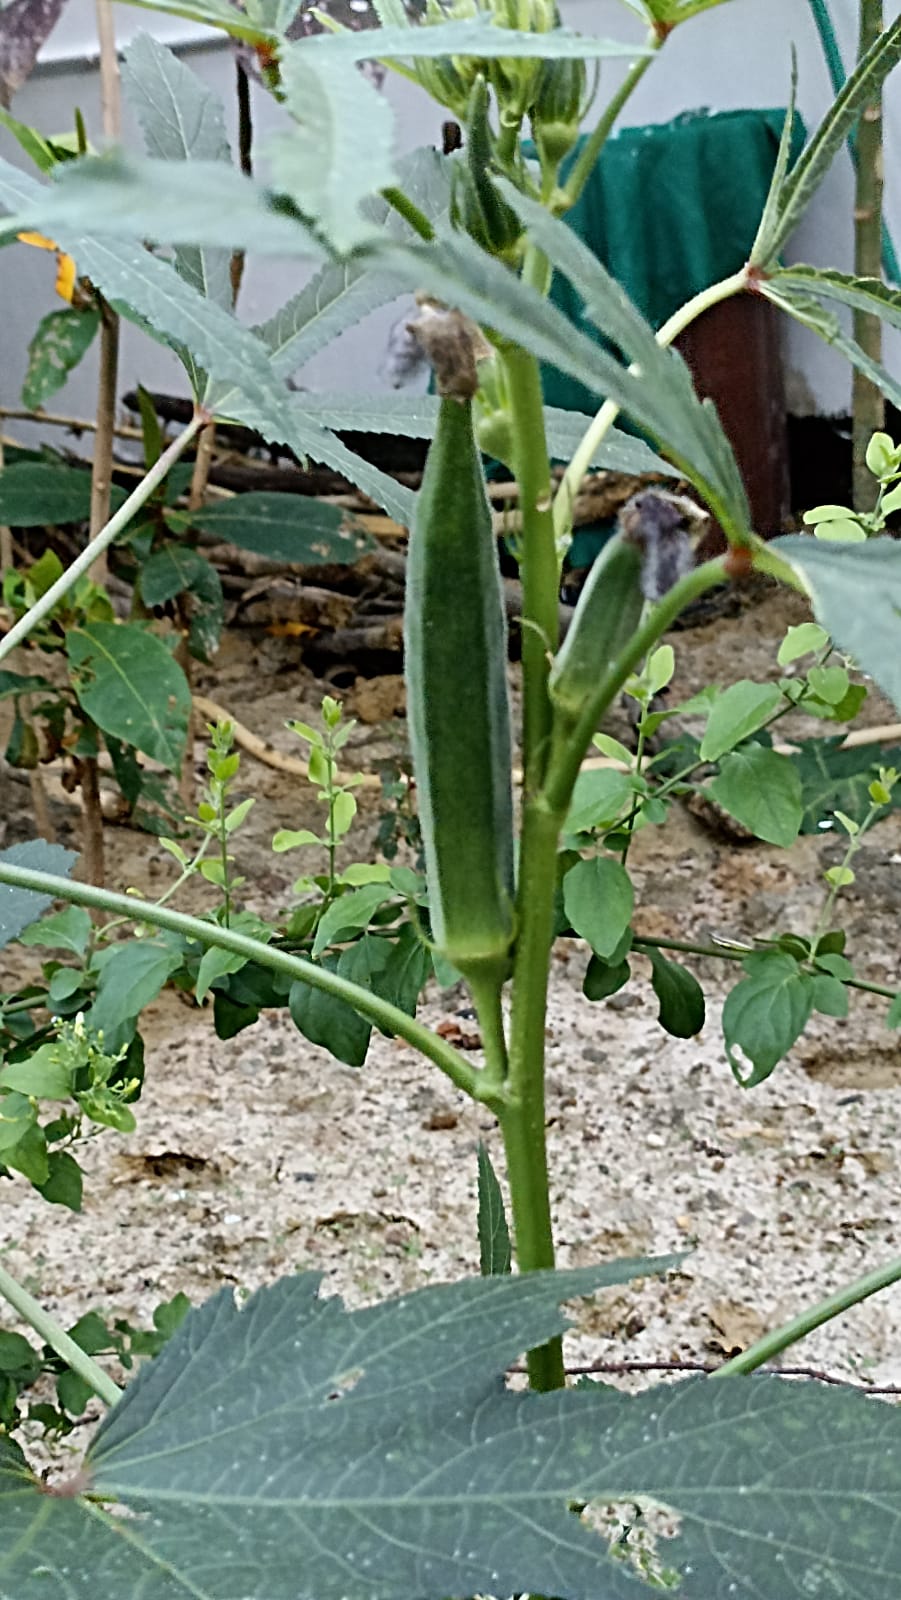
Label: Over-mature